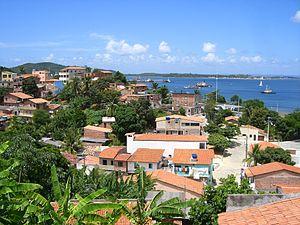
Madre de Deus est une municipalité brésilienne de l'État de Bahia et la microrégion de Salvador.